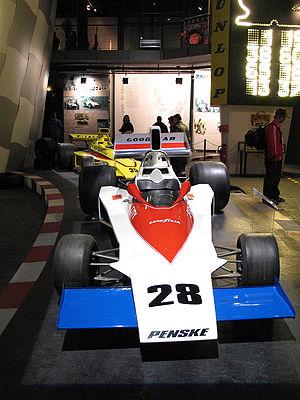
La Penske PC1 est une monoplace de Formule 1 engagée en championnat du monde de Formule 1 1974 et 1975 par l'écurie Penske Cars.
Mark Neary Donohue est un pilote automobile américain né le 18 mars 1937 à Summit, New Jersey, et mort le 19 août 1975 à Zeltweg à la suite d'un accident survenu lors des essais du Grand Prix d'Autriche.